Thomas Lavery

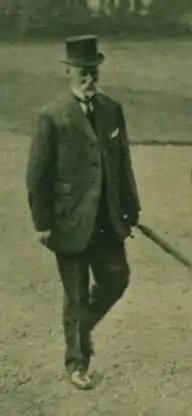
Lavery in 1921

Thomas Robert Lavery (1852–1938) was an Irish Unionist (and later Northern Irish Unionist) politician. He worked as a director of a hemstitching company before his election as an Ulster Unionist Party member of Down County Council.